Claudio Riaño

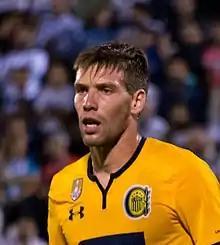
Riaño with Rosario Central in 2019

Claudio Riaño (born 4 August 1988) is an Argentine professional footballer who plays as a striker for Central Córdoba in the Argentine Primera División.